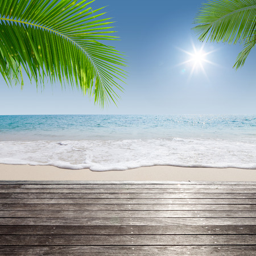
view of nice tropical beach with some palms